Toivo Antikainen

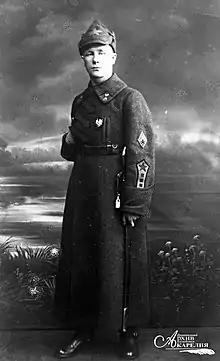
Antikainen in a Red Army officer uniform, 1922

As the Reds were losing the war, Antikainen fled to the Soviet Russia in late April 1918. He was one of the founders of the exile Communist Party of Finland, established in Moscow in August 1918. Antikainen took a course in the Petrograd Red Officer School and graduated in the spring of 1919. In the Russian Civil War, he fought against the Finnish Whites in East Karelia. In January 1922, Antikainen commanded a battalion in the Battle of Kimasozero, where a Red Army unit composed of Finnish Reds beat the Whites and pushed them back to Finland. The 1937 film "Za Sovetskuyu Rodinu" (For the Soviet Motherland) is based on the events. Antikainen is played by Oleg Zhakov. He also took part in the investigation of the Kuusinen Club Incident in 1920, and the suppression of the Kronstadt rebellion a year later. After working as a lecturer in the Red Officer School, Antikainen was transferred to the Communist International in 1924. Since 1926 he gave lectures at the International Lenin School in Moscow.